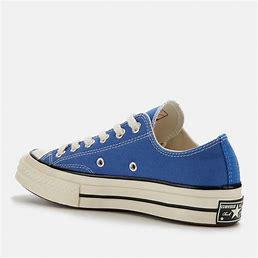
Brand: Converse
Model: All Star Ox